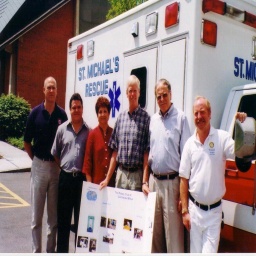
Label: ambulance